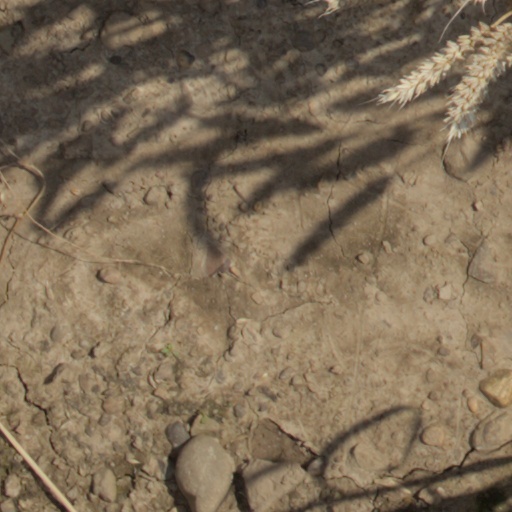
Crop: wheat